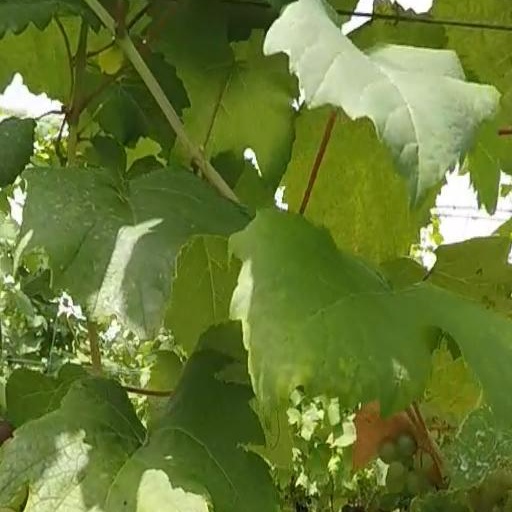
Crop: grape